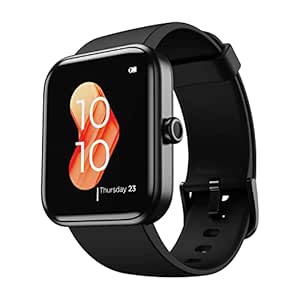
boAt Xtend Smartwatch with Alexa Built-in
Category: Electronics
Price: 2299 (list price: 7990)
Rating: 4.2 (69,622 ratings)
About this product: Alexa- Alexa built-in Voice Assistant that sets reminders, alarms and answers questions from weather forecasts to live cricket scores at your command!|Screen Size- ;1.69" big square colour LCD display with a round dial features complete capacitive touch experience to let you take control, effortlessly.|Watch Faces- Multiple watch faces with customizable options to match your OOTD, every day!|Brightness- The ambient light display allows automatic adjustment of brightness on the watch, suited to your environment|HR & SpO2- The watch comes with a stress monitor that reads your HR to indicate stress levels.It also monitors your heart rate and SpO2 (blood oxygen levels) to keep a tab on your overall health.|Sleep Monitor- Track all stages of sleep every night and keep a tab on your sleep health with the sleep monitoring feature on the watch.|Sports Friendly- Its 14 sports mode and 5 ATM dust, splash and sweat resistance makes it the perfect fitness companion to have.